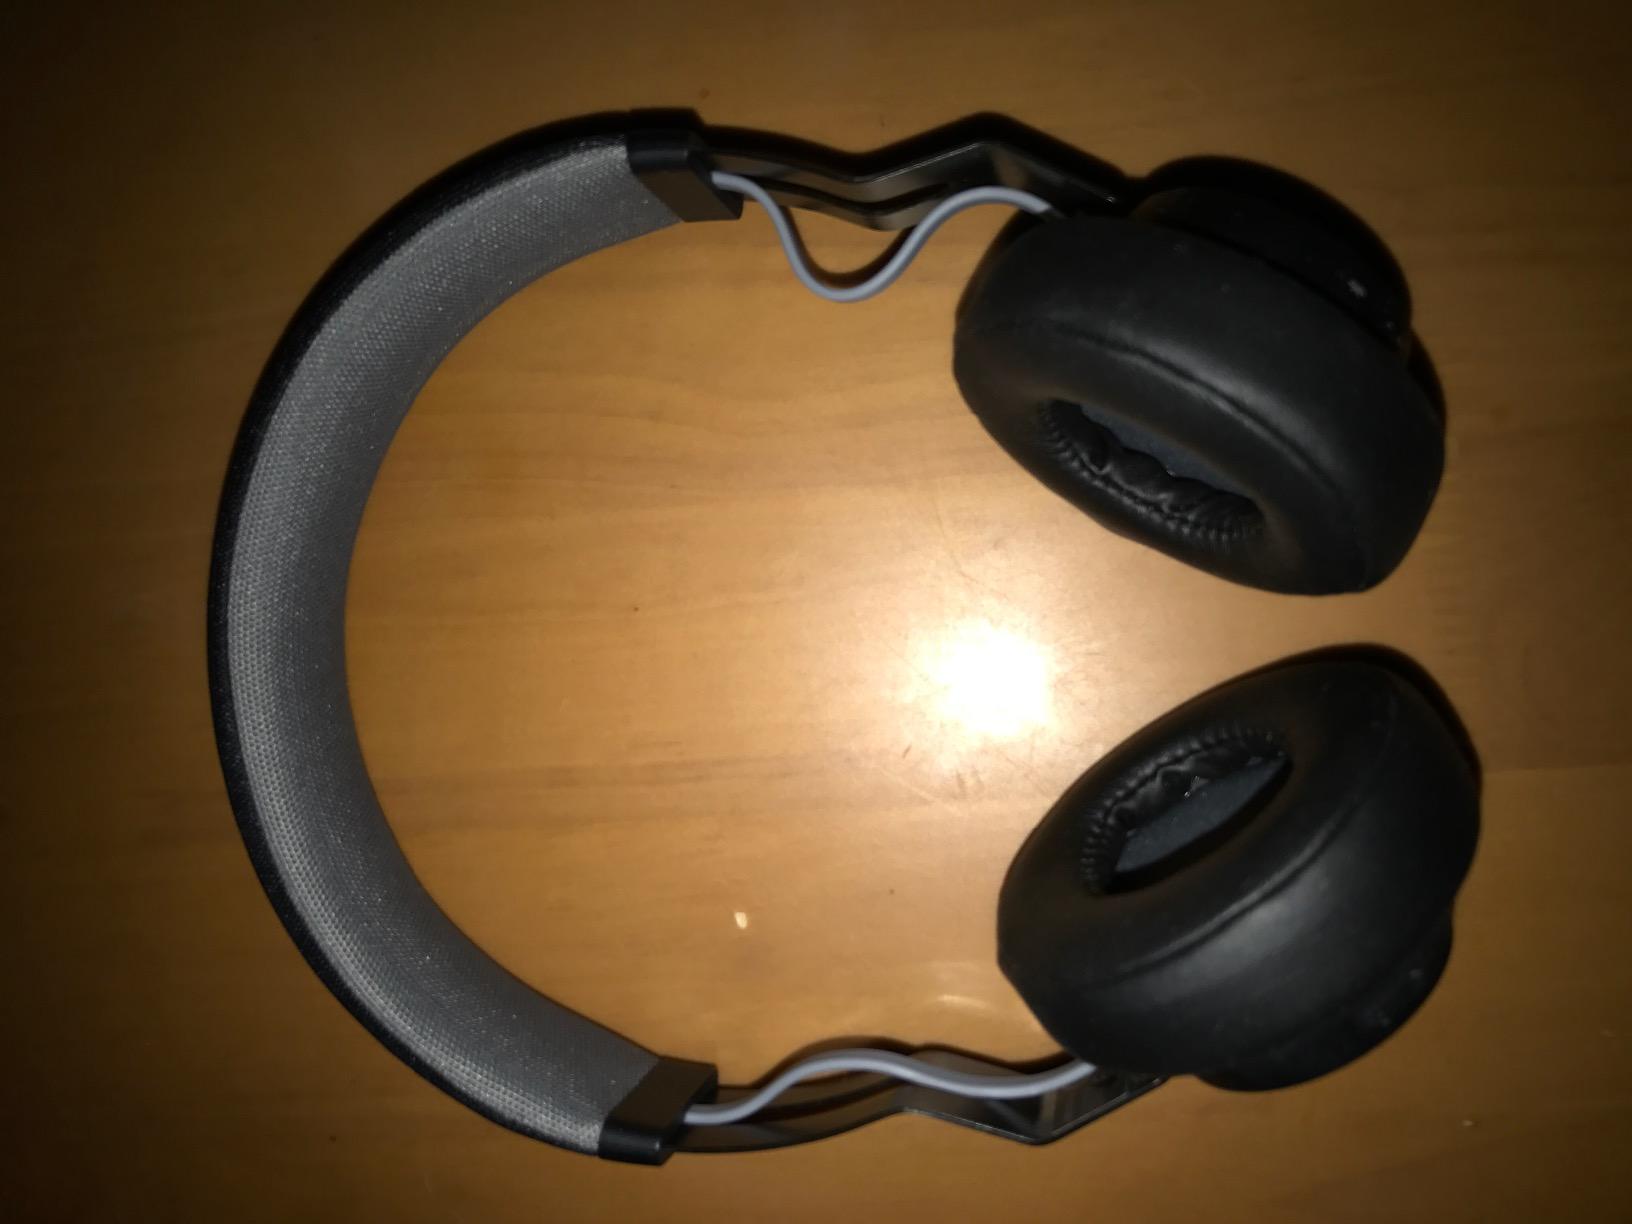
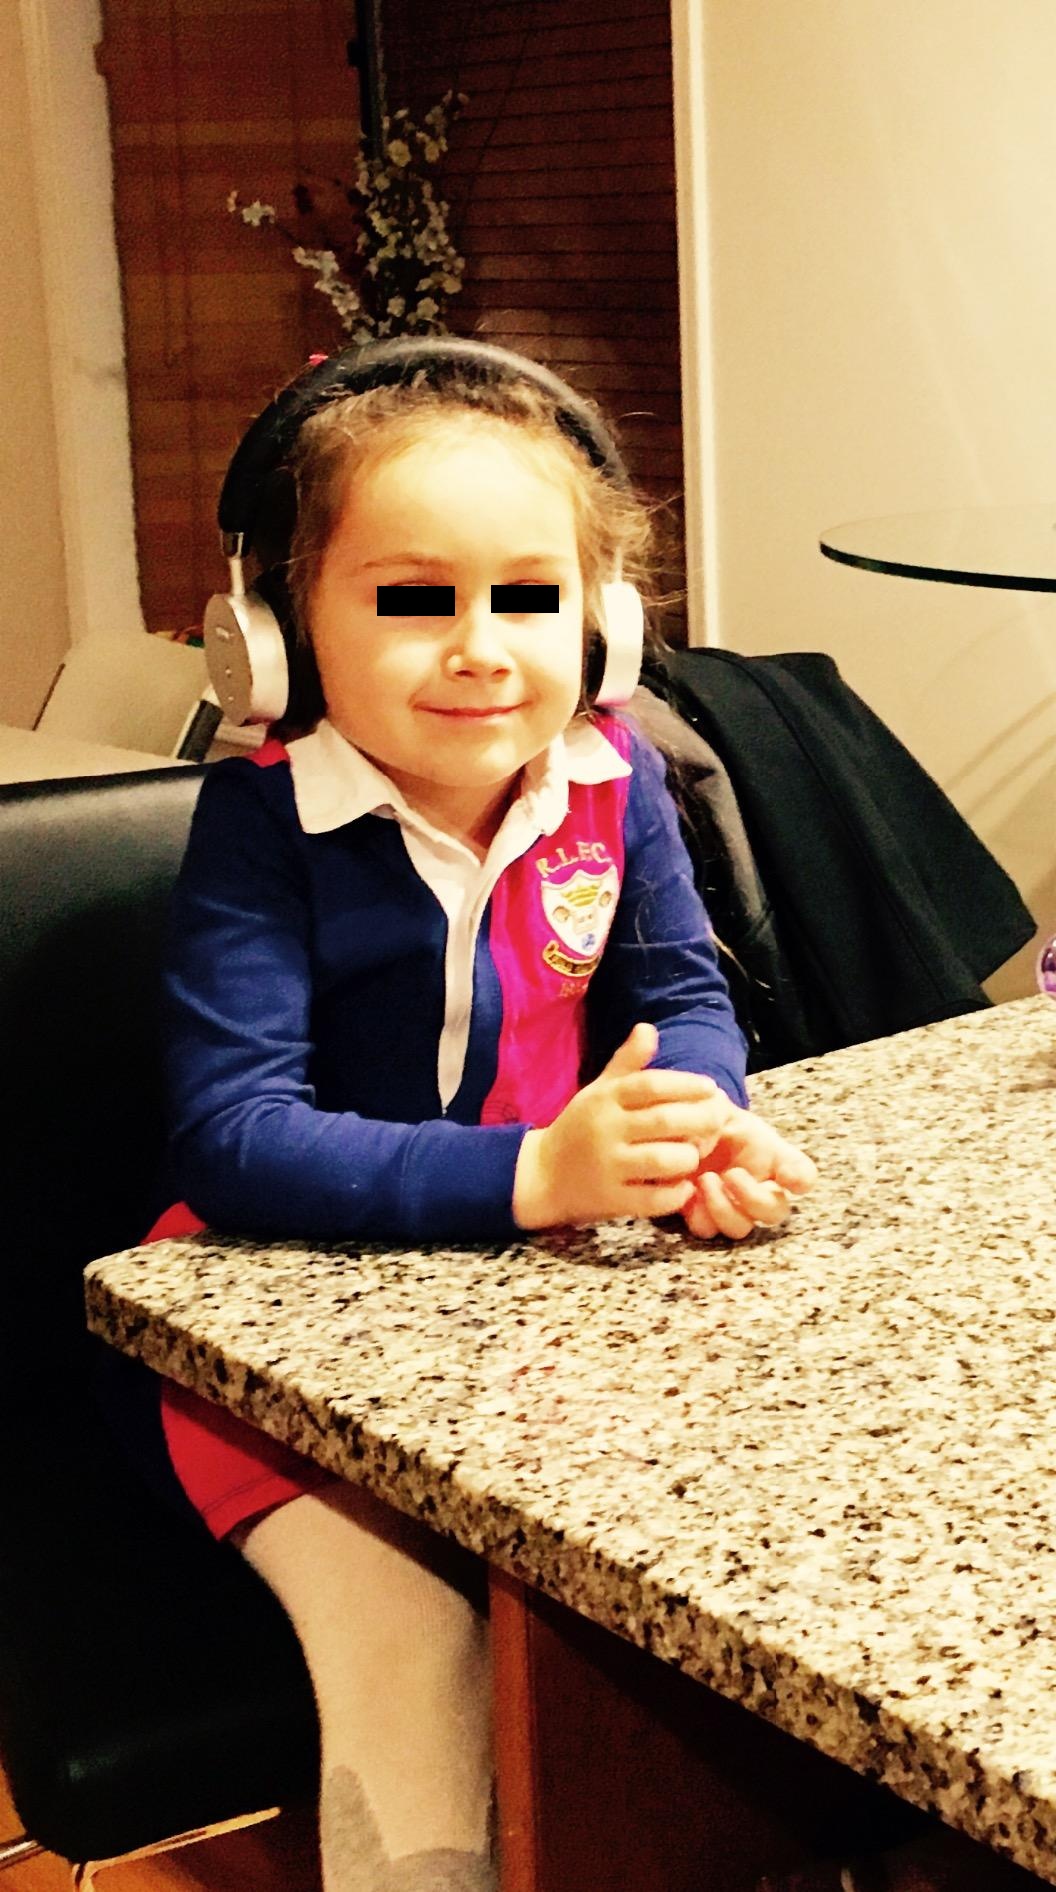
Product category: headphones
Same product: no